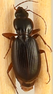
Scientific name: Synuchus impunctatus
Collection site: Bartlett Experimental Forest NEON (BART), plot BART_079